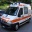
Label: ambulance